Osmosis (TV series)

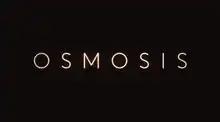

Osmosis is a French science fiction television series created by Audrey Fouché. The first season, consisting of eight episodes, was released on 29 March 2019 on Netflix. The series stars Hugo Becker, Agathe Bonitzer, Stéphane Pitti, Gaël Kamilindi, Suzanne Rault-Balet, Luna Silva, Manoel Dupont and Yuming Hey.